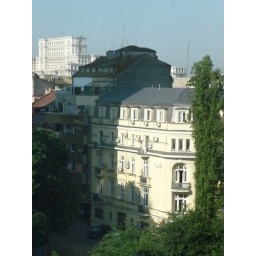
Taken from my hotel window in Bucharest. Note the large white building in the background.